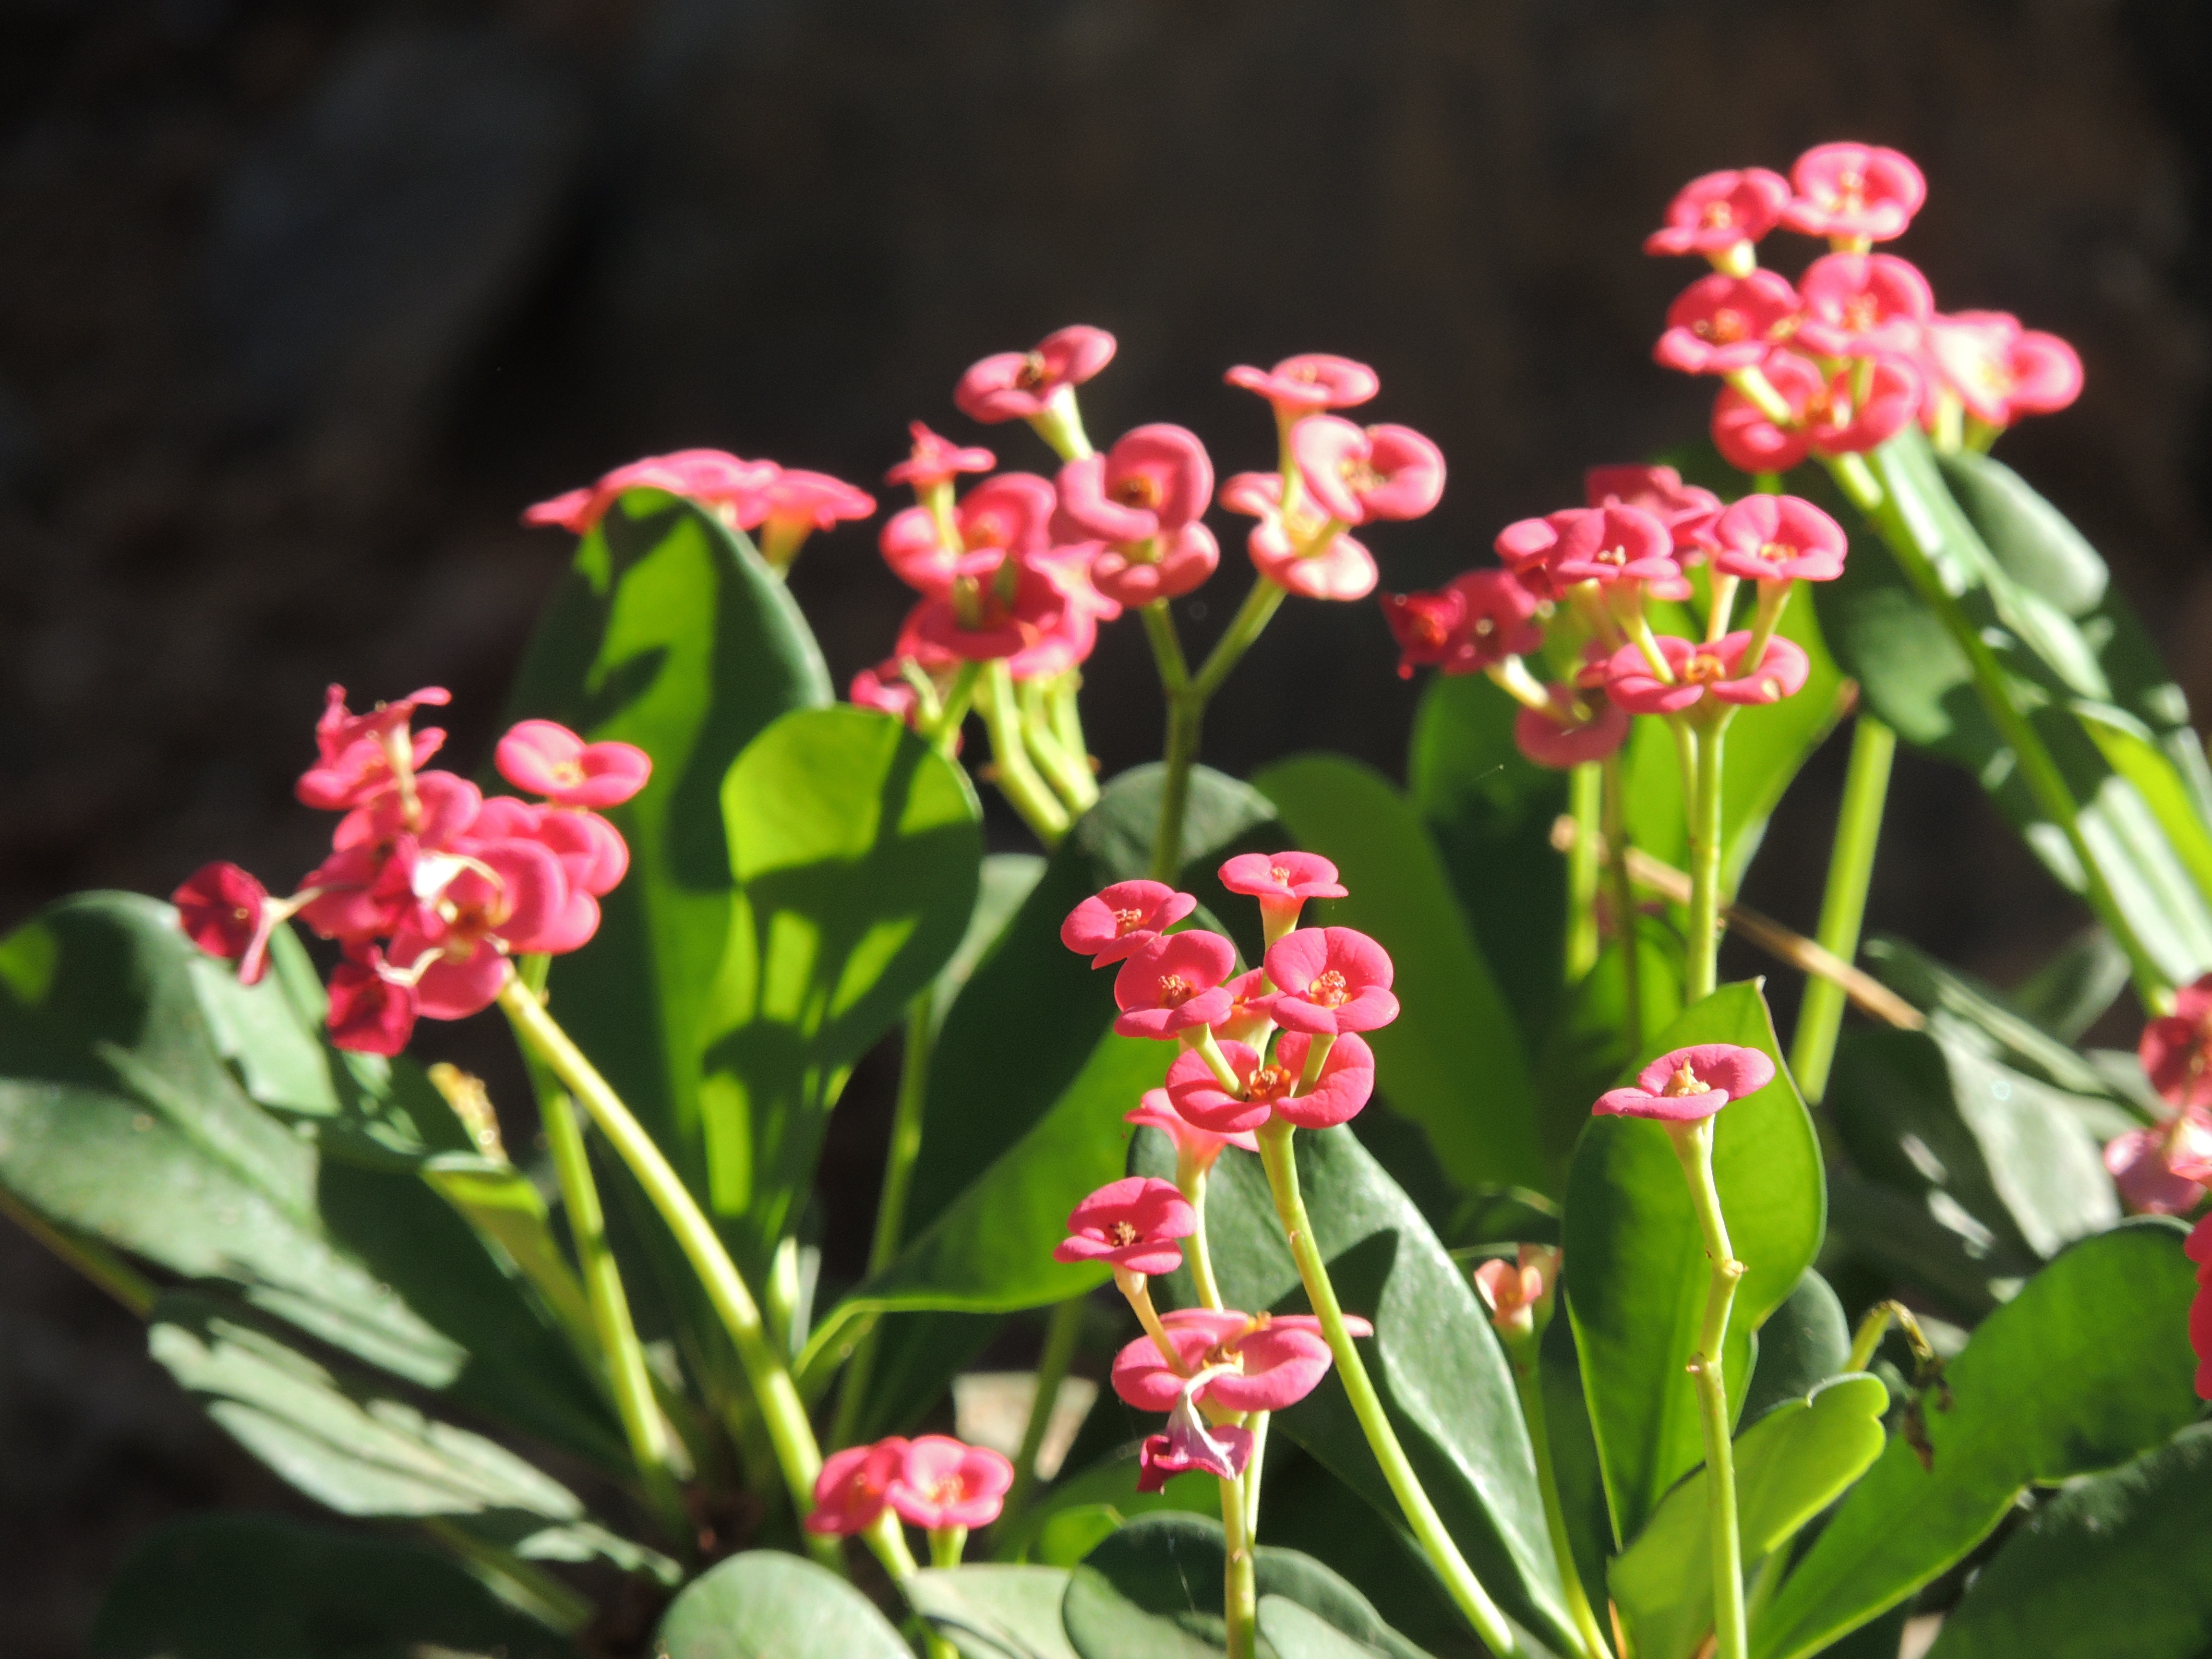
nature, blossom, plant, leaf, flower, bush, red, herb, botany, flora, plants, wildflower, outdoors, decorative, bright, gardens, macro photography, rose flower, flowering plant, annual plant, land plant